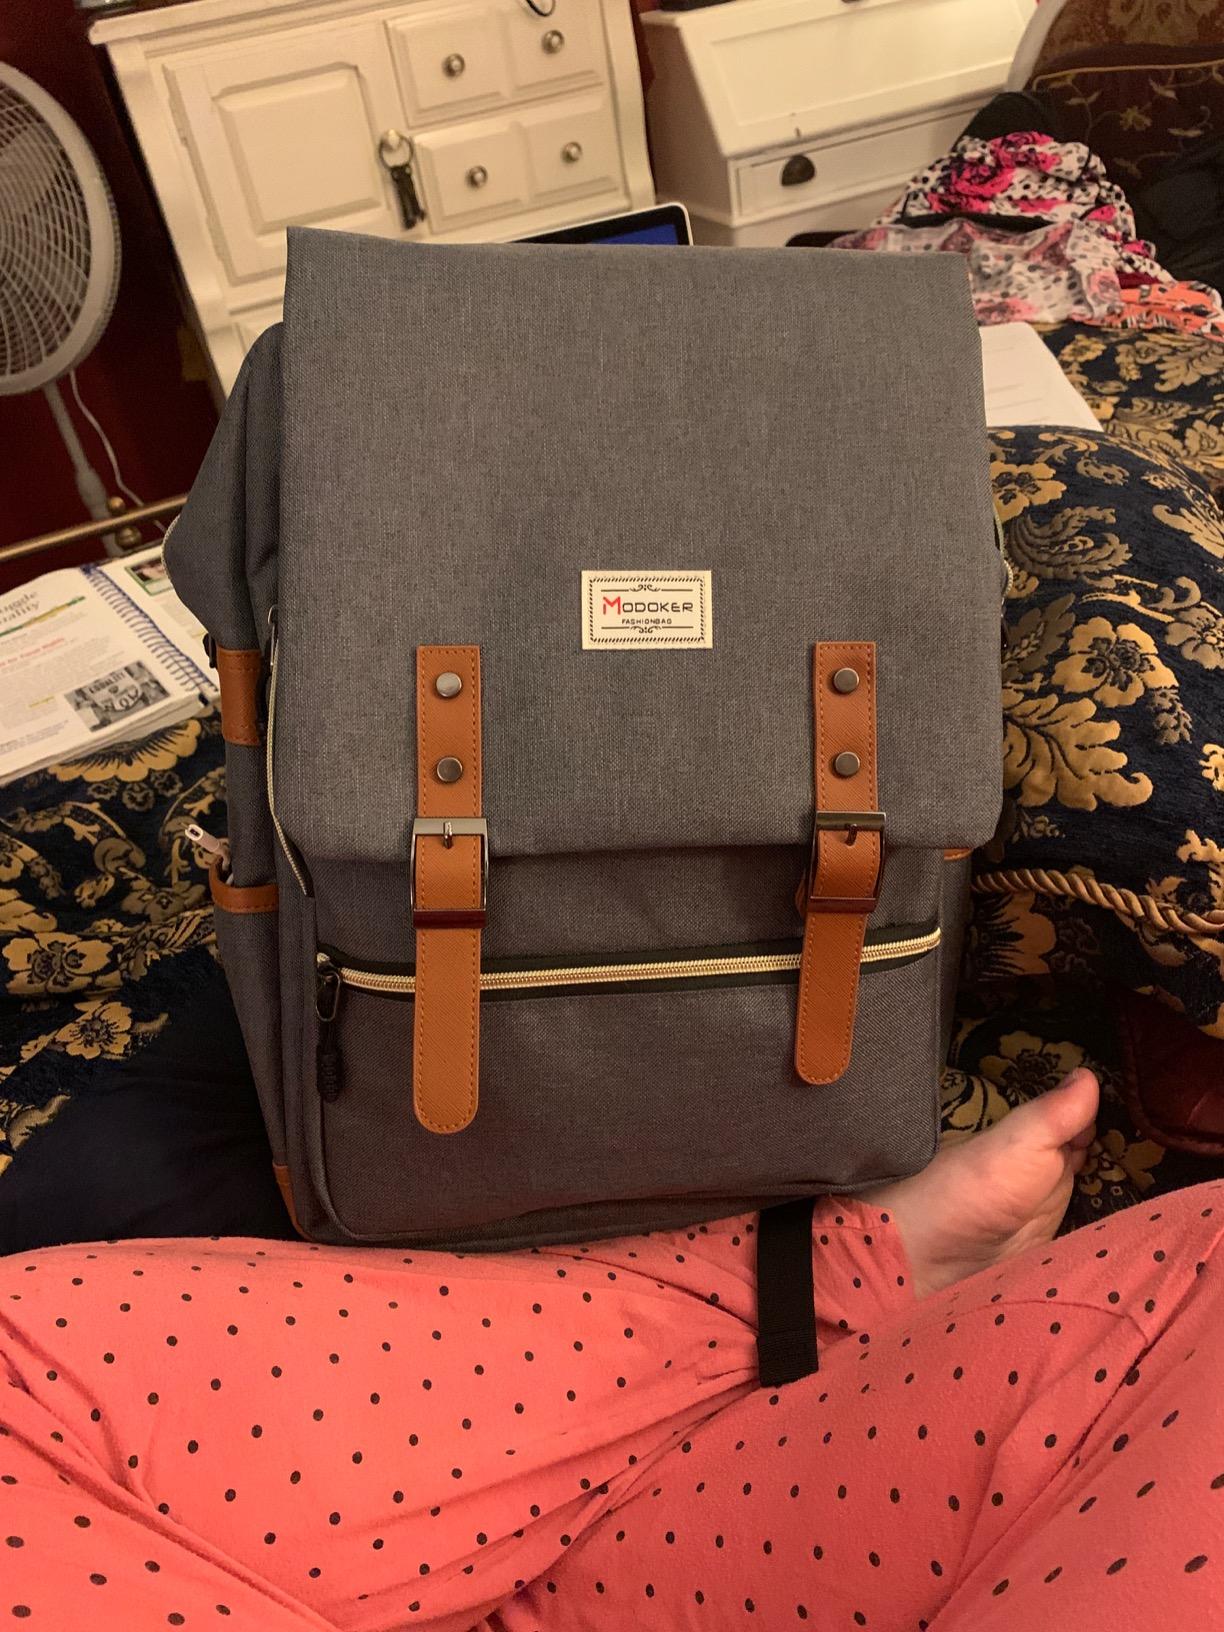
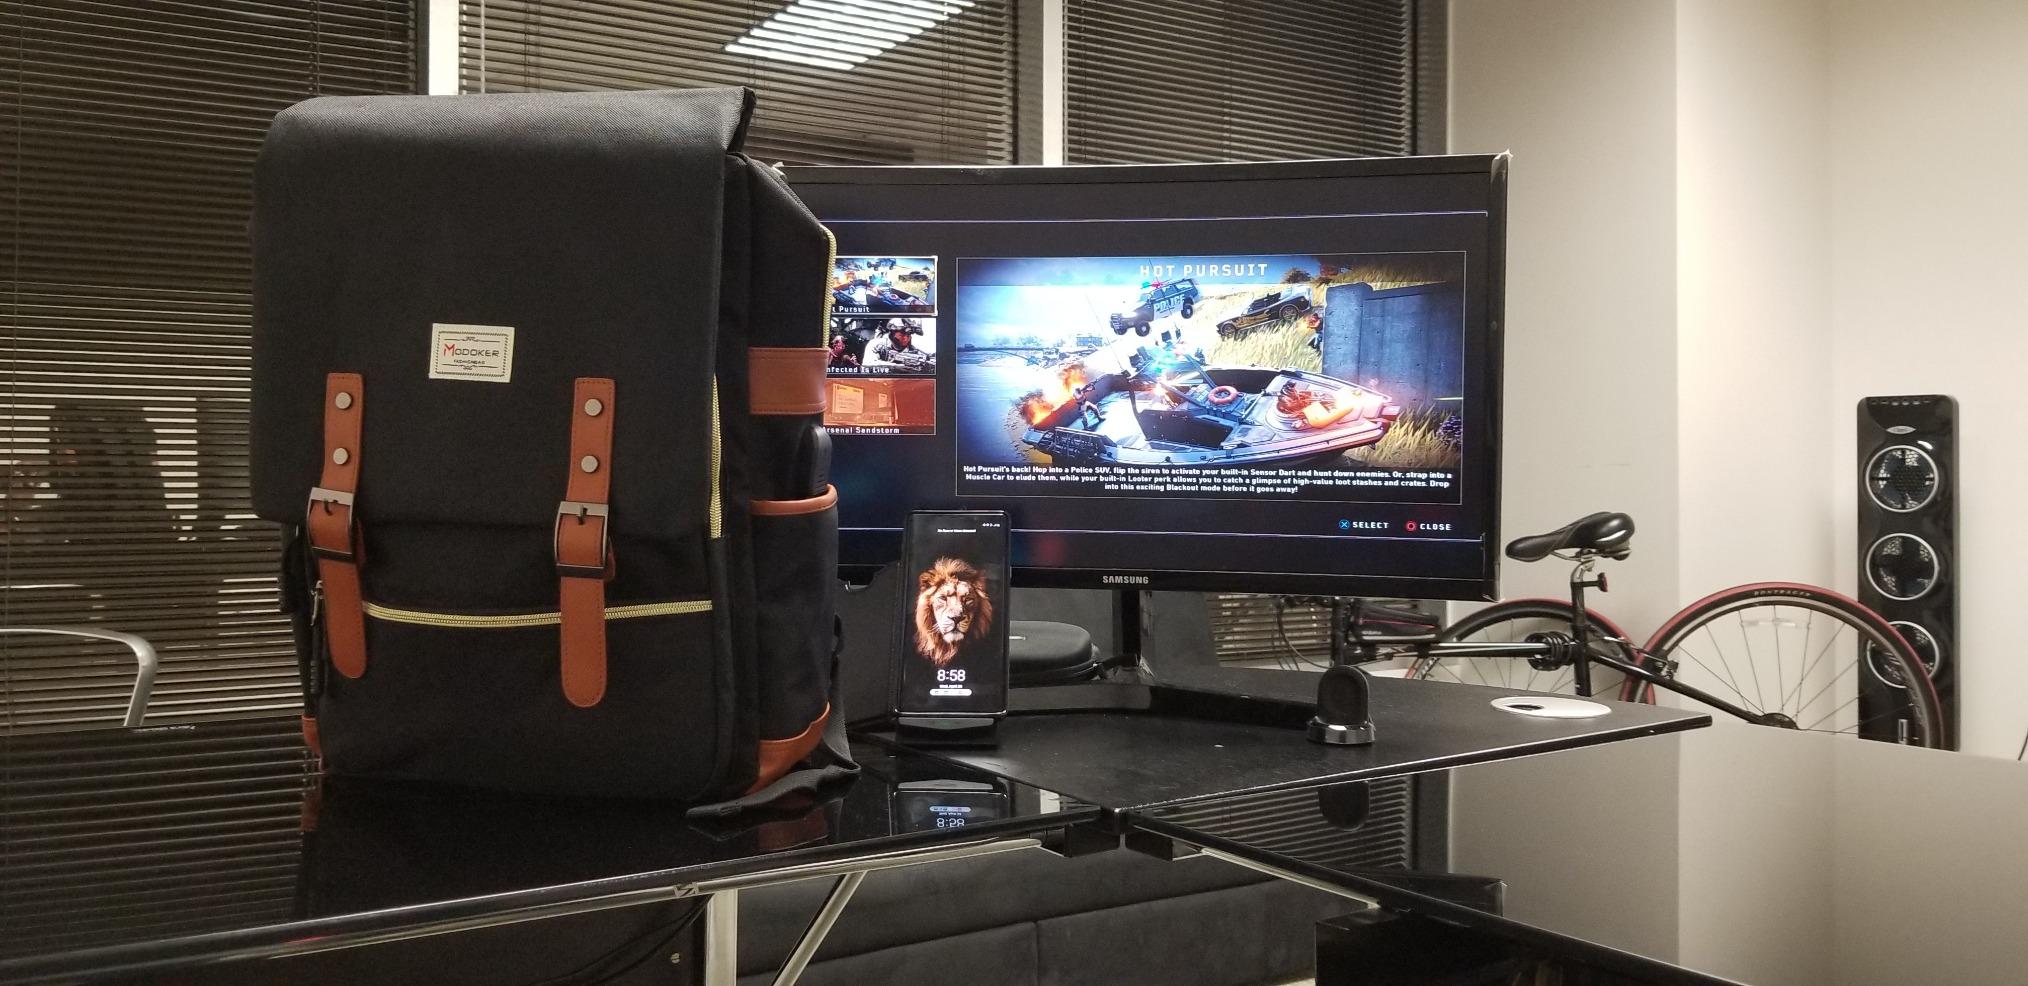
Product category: bag
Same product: no